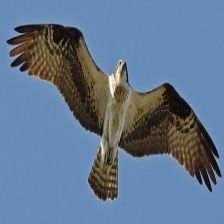
Species: OSPREY
Scientific name: PANDION HALIAETUS